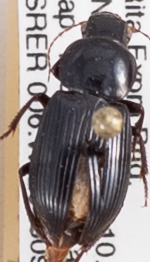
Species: Discoderus robustus
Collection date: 2018-09-12
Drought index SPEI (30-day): -0.39
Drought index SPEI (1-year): -1.69
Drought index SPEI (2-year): -1.45